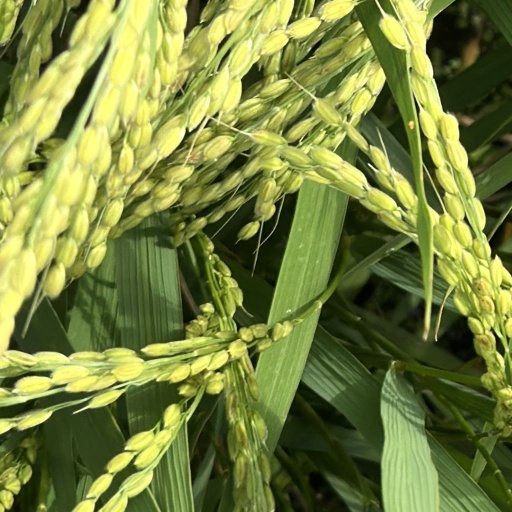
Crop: rice